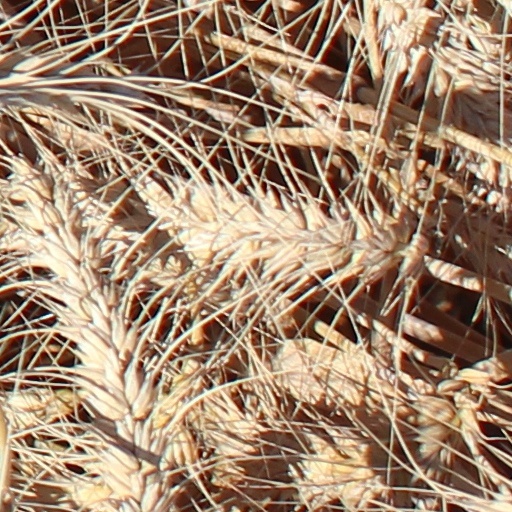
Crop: wheat